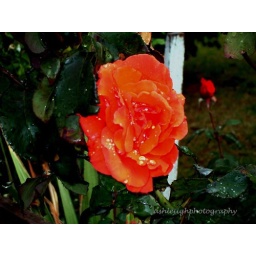
rain drops on roses in girls in white dresses but sleeping with roaches and taking best guesses...